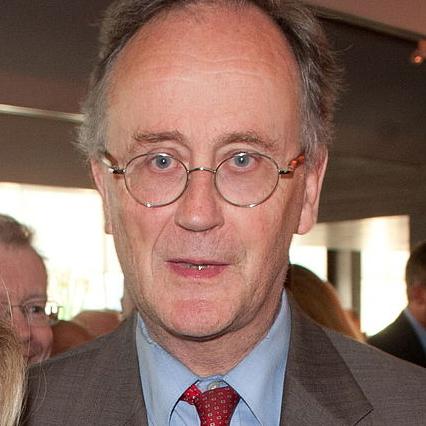
Age: 66